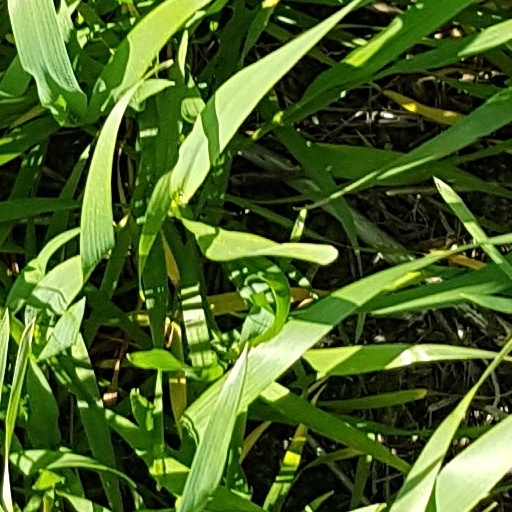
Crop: wheat